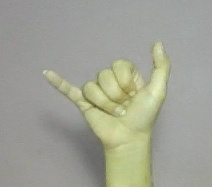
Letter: ya